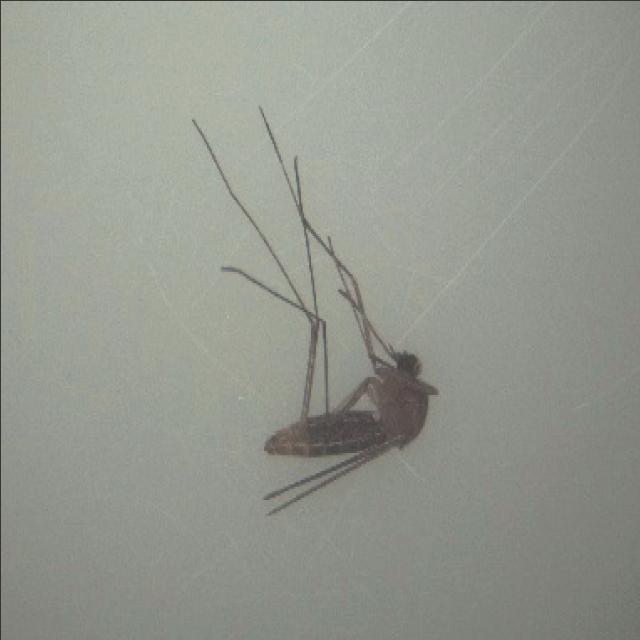
Species: culex_pipiens